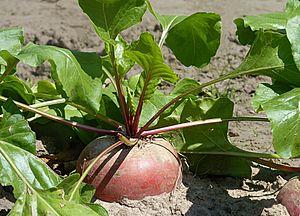
Betterave rouge, dans un potager en Belgique. (Ce n'est ps un navet.